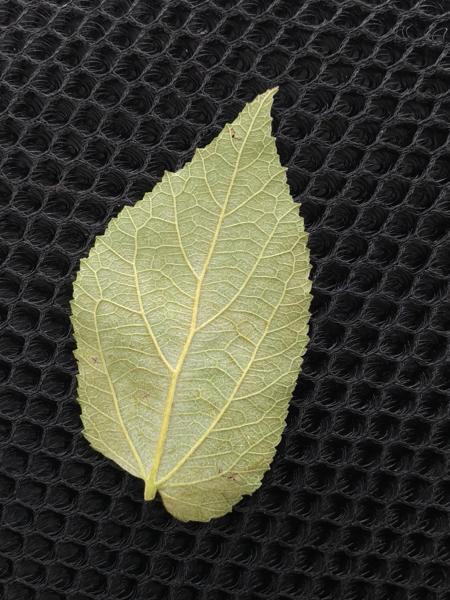
Plant: Gasagase